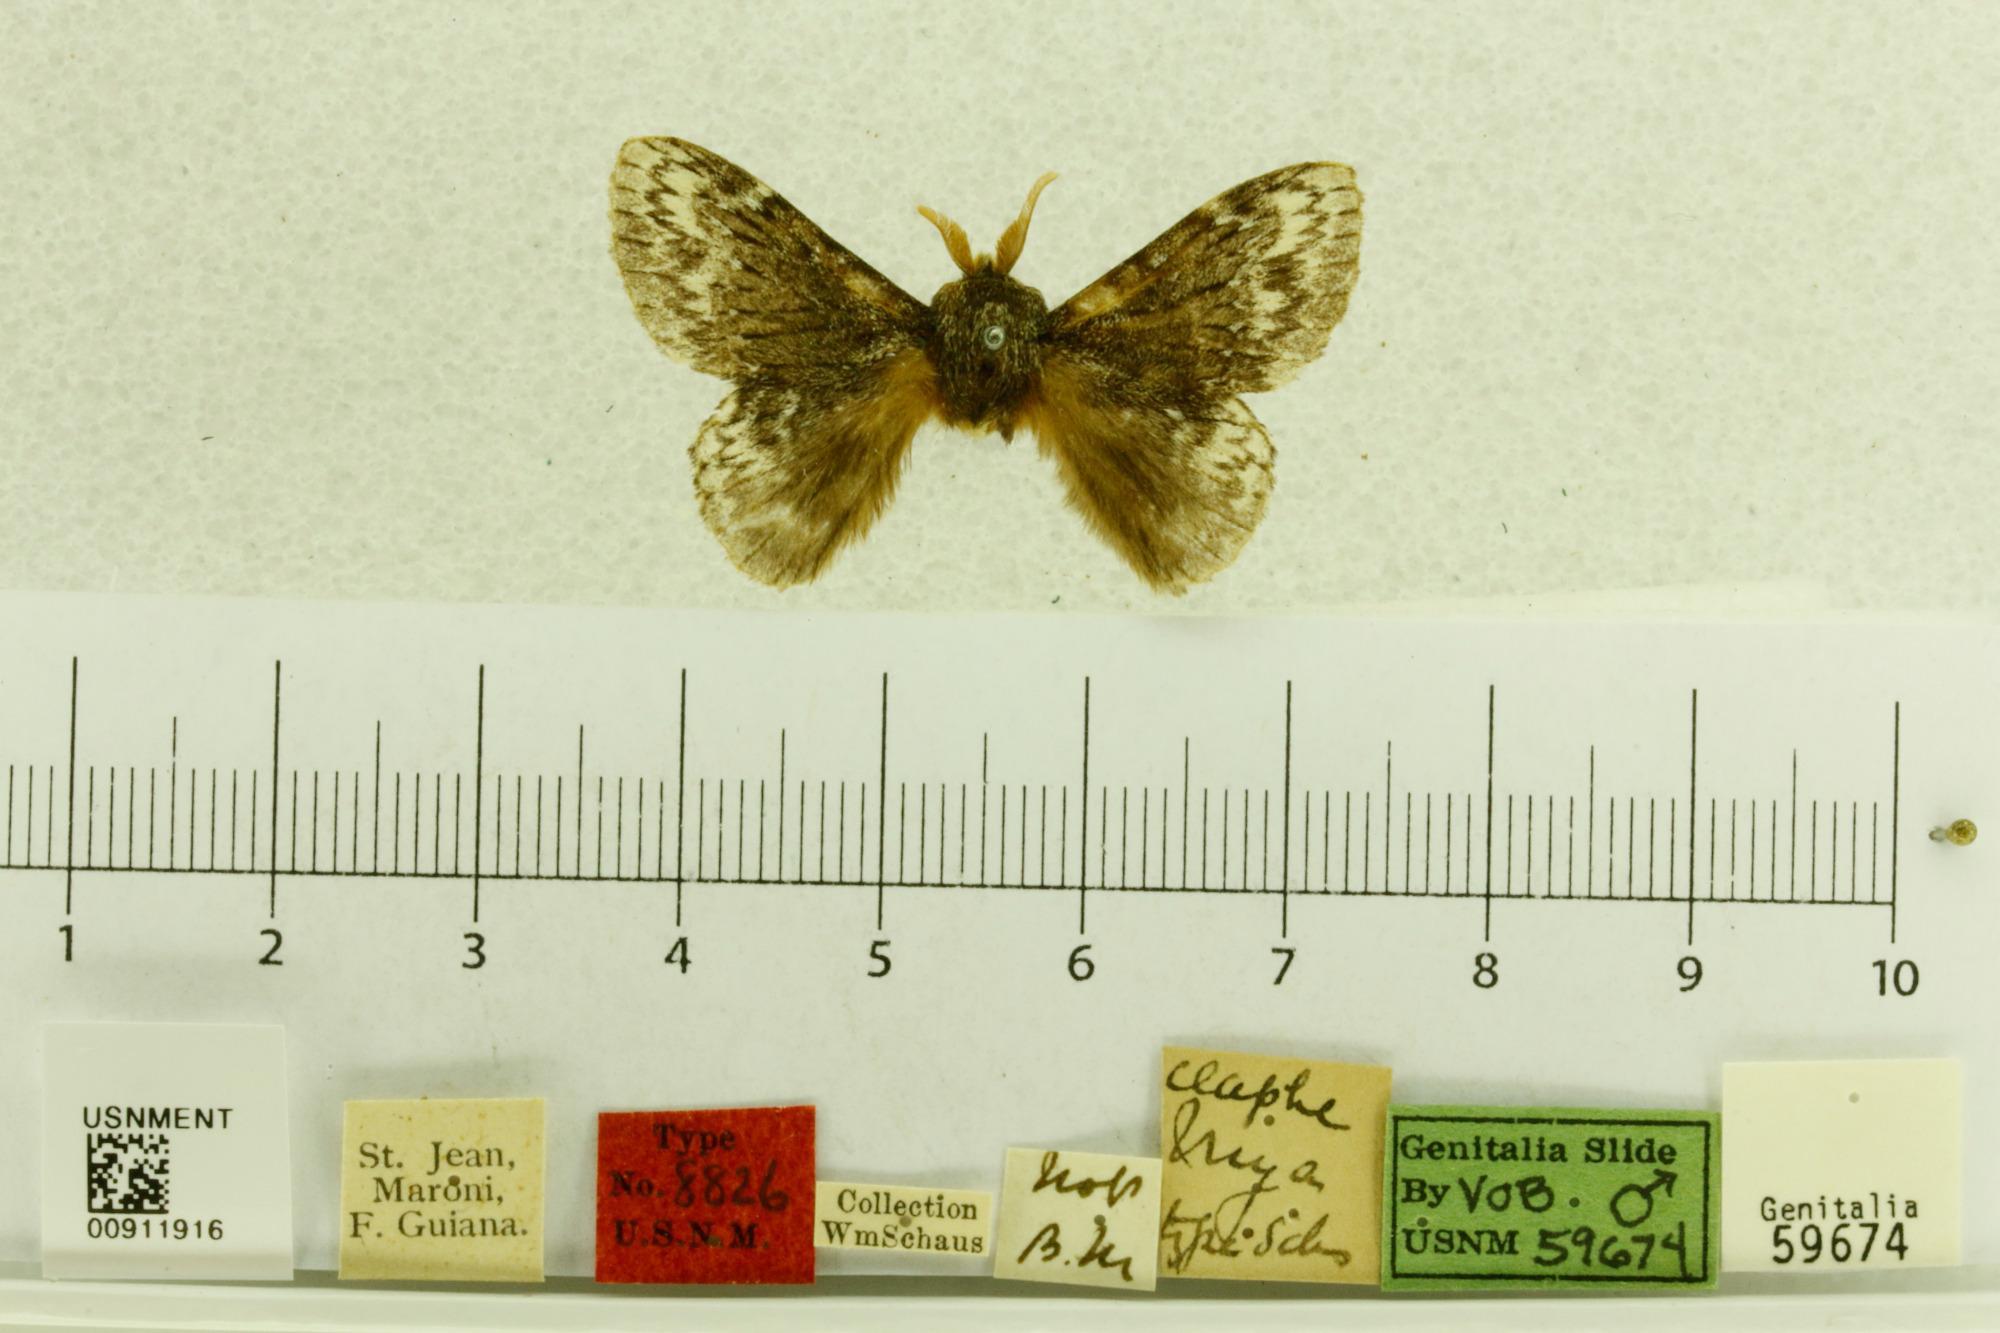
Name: Claphe mya
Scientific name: Claphe mya Schaus, 1905
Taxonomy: Animalia, Arthropoda, Insecta, Lepidoptera, Lasiocampidae
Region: [Not Stated]
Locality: St. Jean du Maroni, French Guiana, France